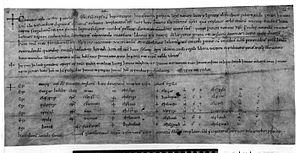
Eadwig, ou parfois Edwy, surnommé « le Beau », est roi d'Angleterre de 955 à sa mort. Son court règne est marqué par des relations difficiles avec l'aristocratie du royaume et avec l'Église, notamment l'abbé Dunstan et l'archevêque Oda.